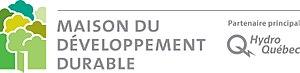
Logo de la MDD avec son partenaire principal
La Maison du développement durable, située au coin des rues Clark et Sainte-Catherine, est le premier édifice commercial certifié « LEED platine nouvelle construction » dans le centre-ville d'une grande agglomération québécoise. Cette certification lui a été accordée officiellement le 30 avril 2013.